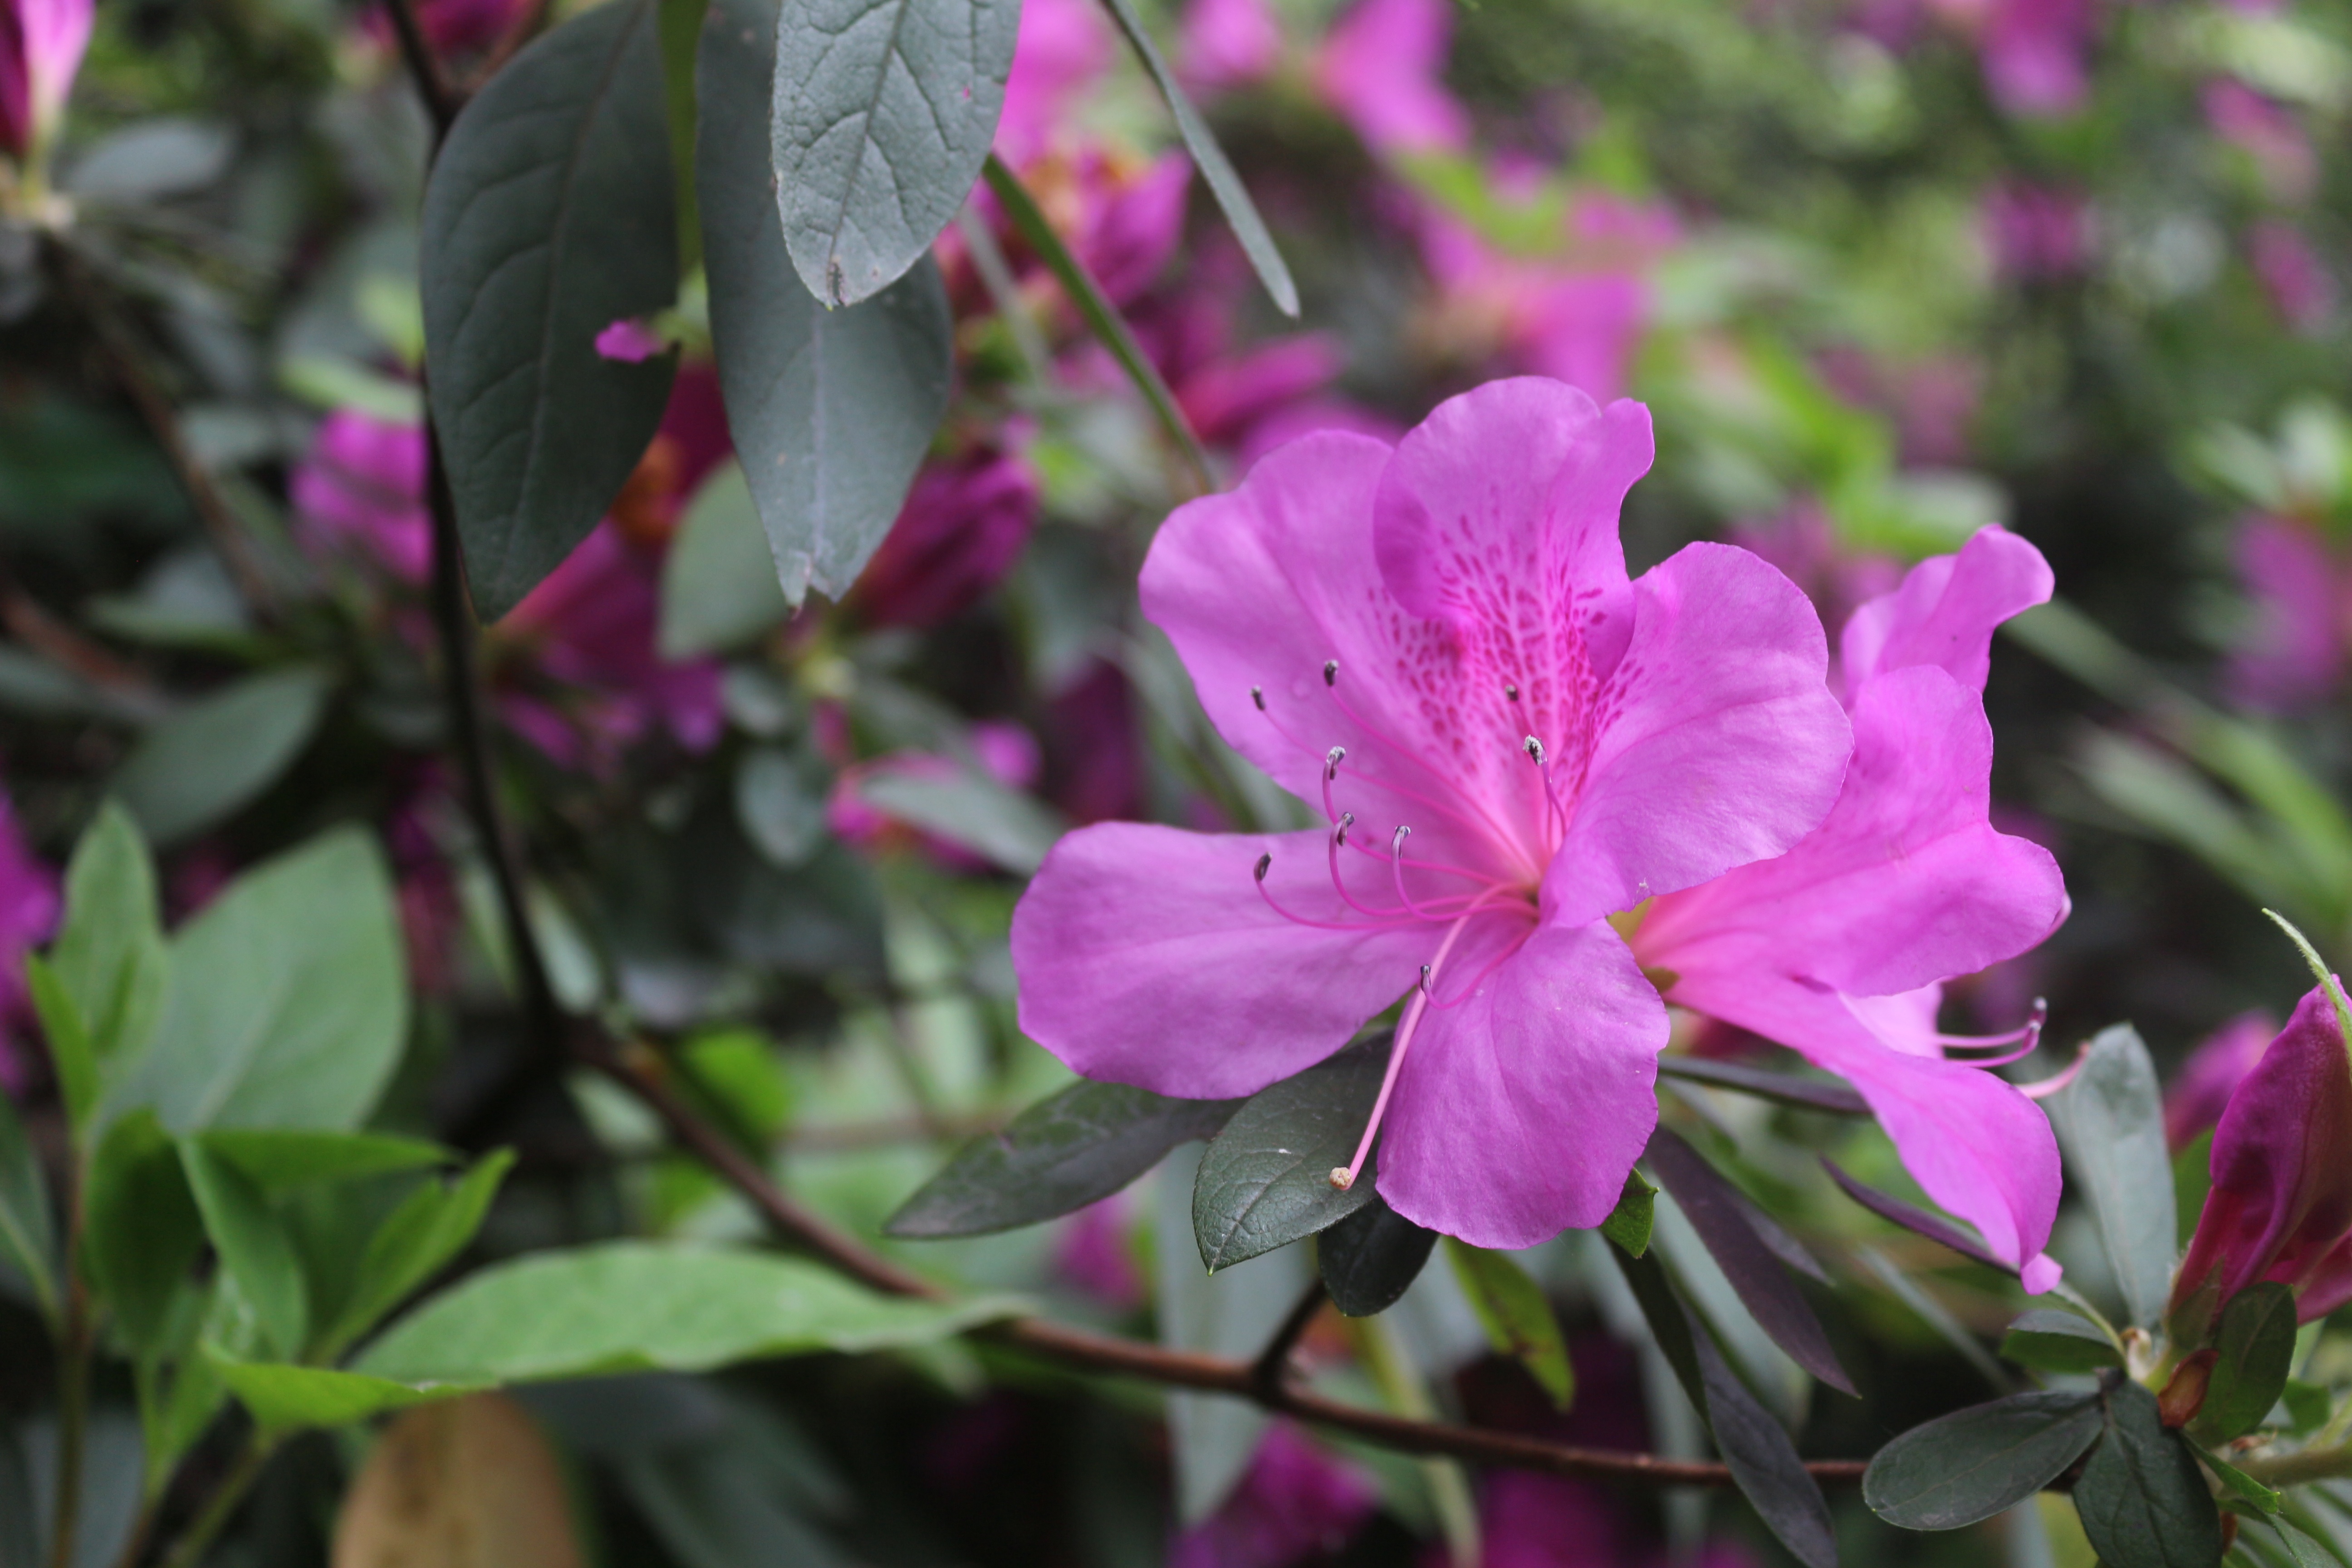
blossom, plant, flower, petal, botany, flora, shrub, rhododendron, flowering plant, woody plant, land plant